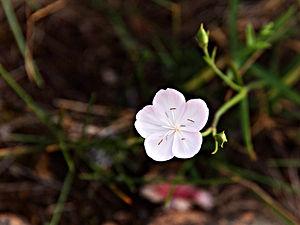
Piana, Ouest Corse (Corse) - Œillet de Madame de Gysperger (Dianthus furcatus subsp. gyspergerae), plante endémique à la région de Piana, rarissime et protégée, qui pousse dans les fissures des rochers granitiques des Calanches principalement.
Piana est une commune française située dans la circonscription départementale de la Corse-du-Sud et le territoire de la collectivité de Corse. Elle appartient à l'ancienne piève de Sevinfuori dont elle était le chef-lieu, dans les Deux-Sevi.
Ota est une commune française située dans la circonscription départementale de la Corse-du-Sud et le territoire de la collectivité de Corse. Elle appartient à l'ancienne piève de Sevinfuori, dans les Deux-Sevi.
Dianthus gyspergerae est une plante endémique de la Corse.